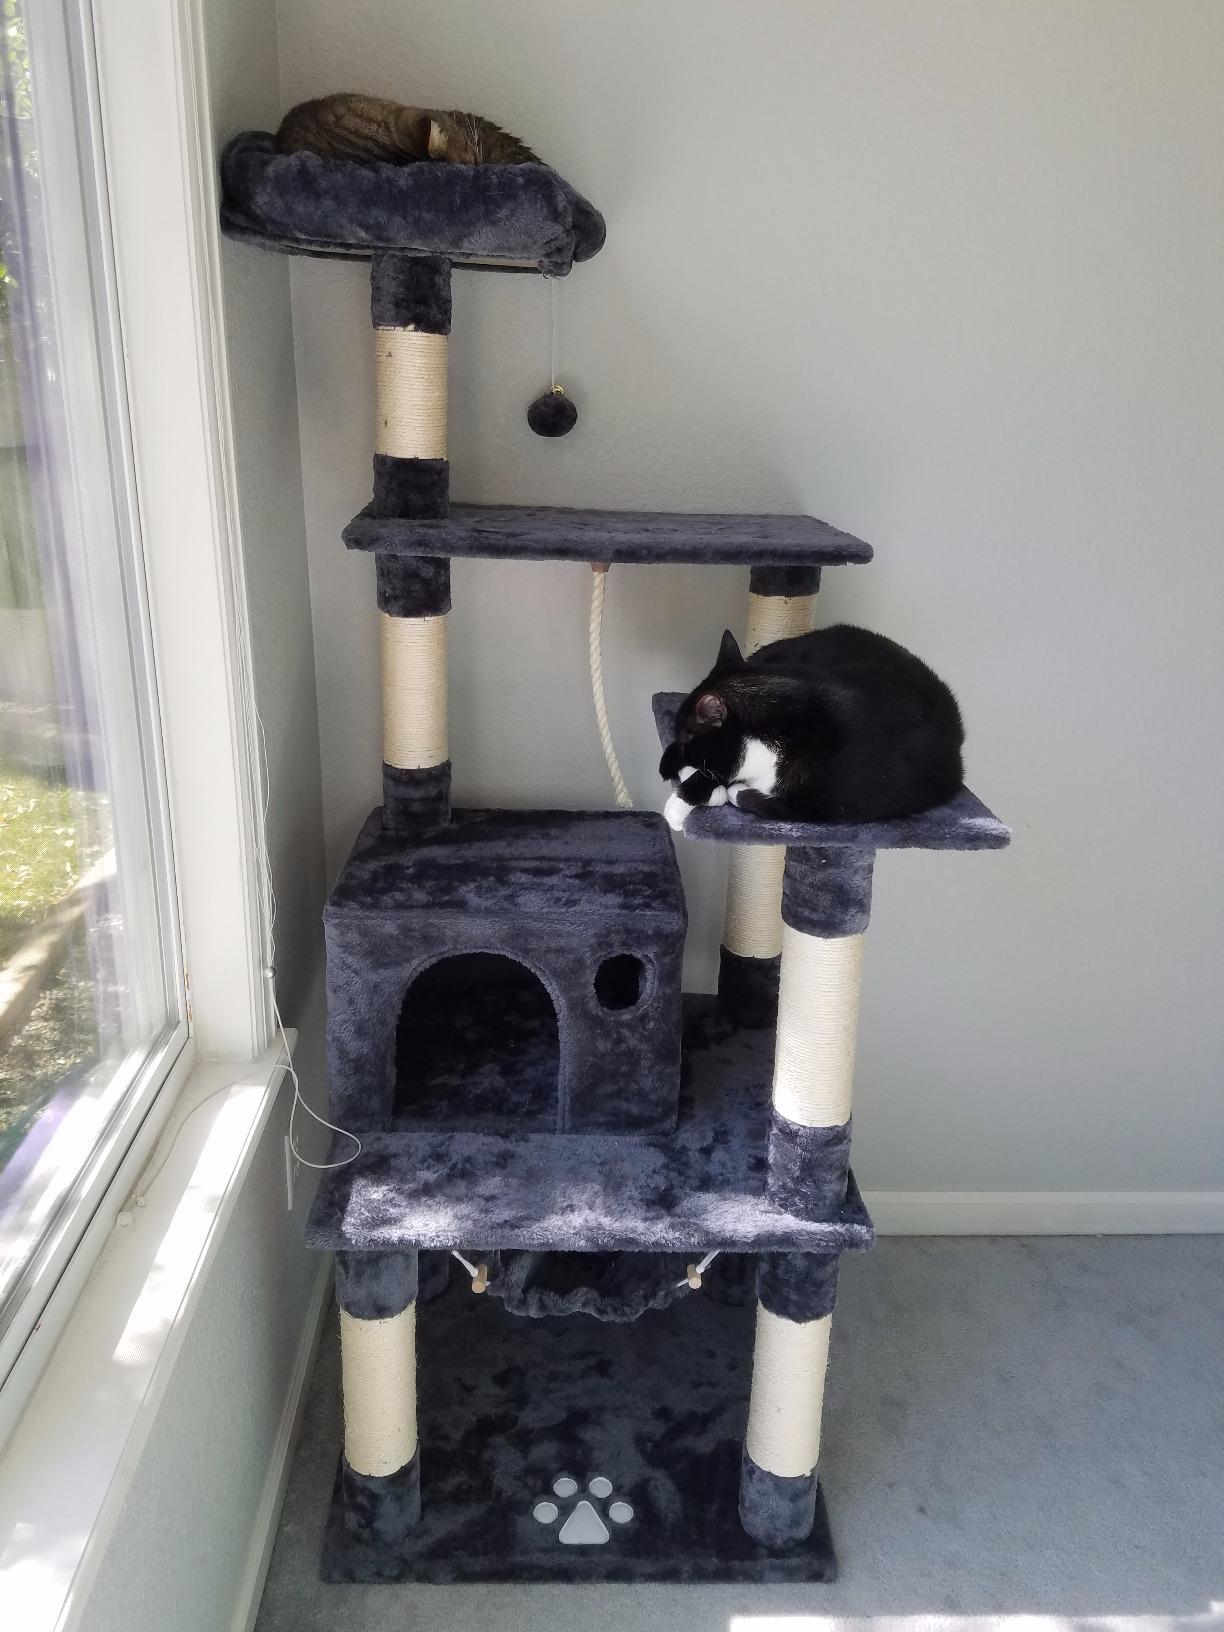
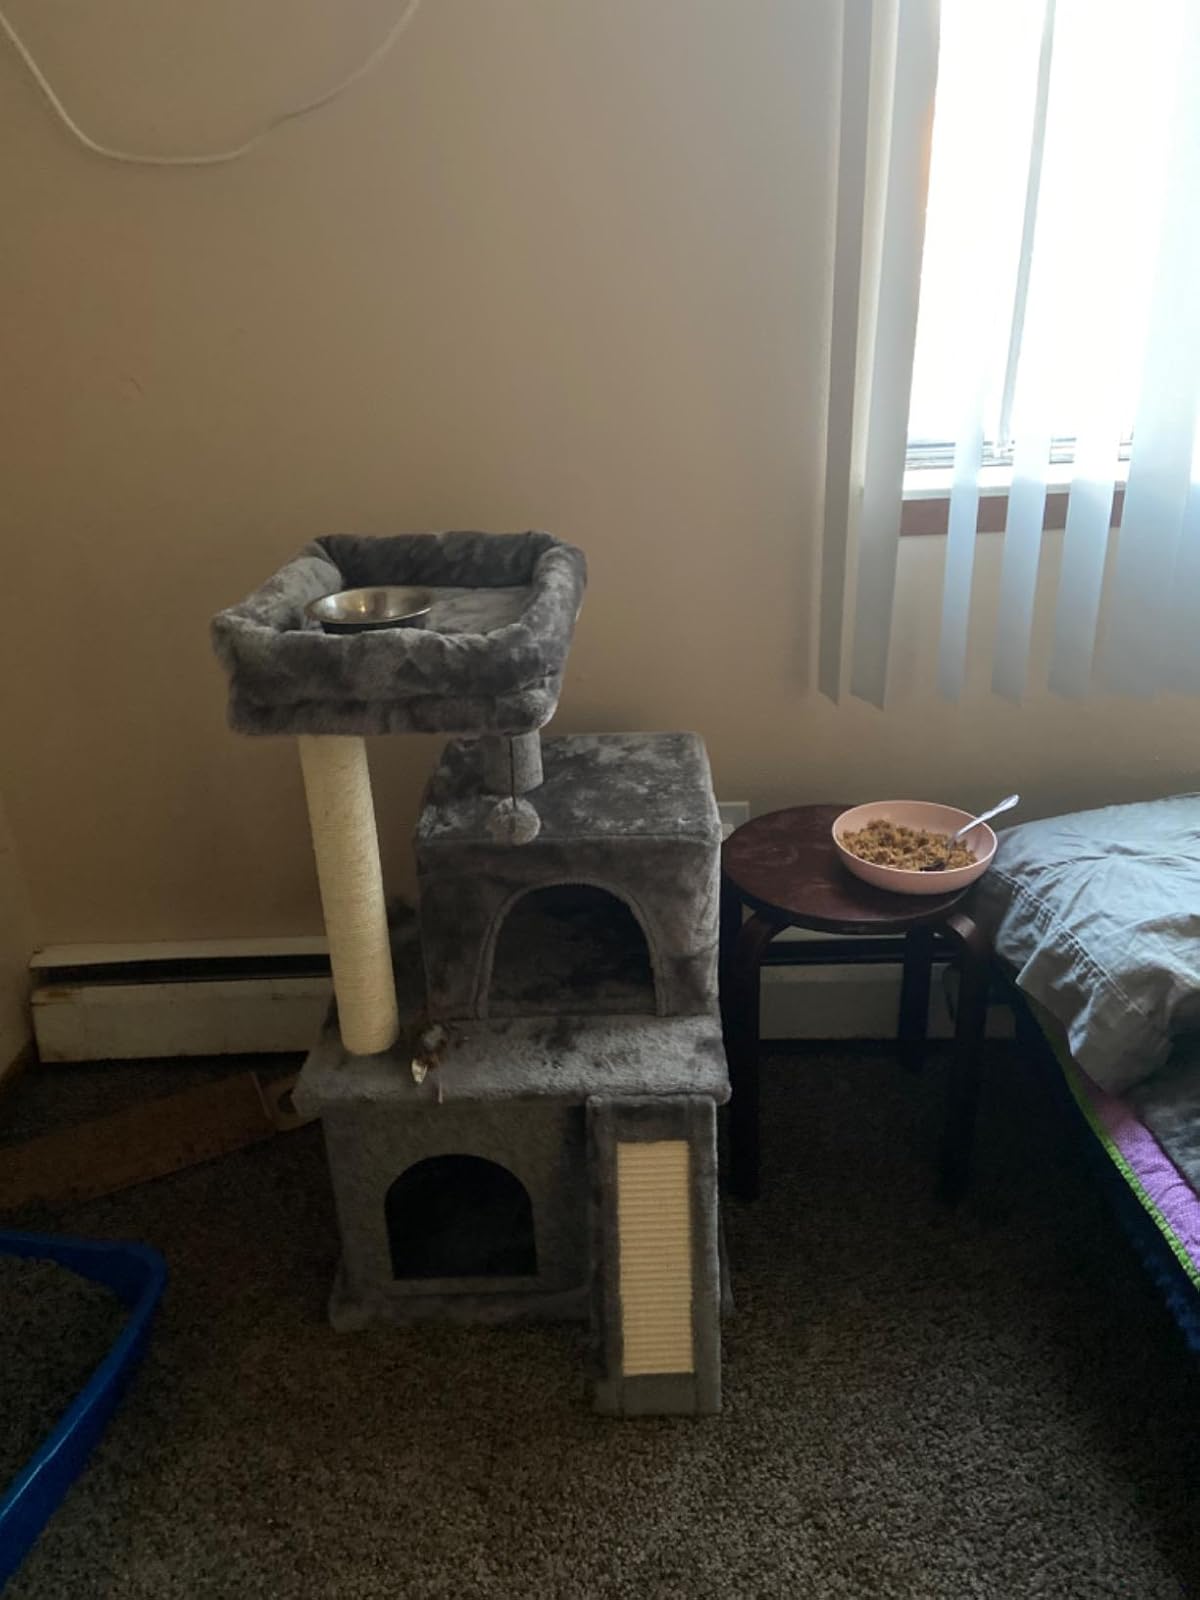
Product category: items_cat tree
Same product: no